Solar car

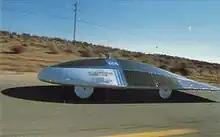
Solar cells spread over the top of this car produce enough energy to keep its electric motor running

The South African Solar Challenge is a bi-annual two-week race of solar-powered cars through the length and breadth of South Africa. Teams will have to build their own cars, design their own engineering systems and race those same machines through the most demanding terrain that solar cars have ever seen. The 2008 race proved that this event can attract the interest of the public, and that it has the necessary international backing from the FIA. Late in September, all entrants will take off from Pretoria and make their way to Cape Town via the N1, then drive along the coast to Durban, before climbing the escarpment on their way back to the finish line in Pretoria 10 days later. In 2008 the event was endorsed by International Solarcar Federation (ISF), Fédération Internationale de l'Automobile (FIA), World Wildlife Fund (WWF) making it the first Solar Race to receive endorsement from these 3 organizations.